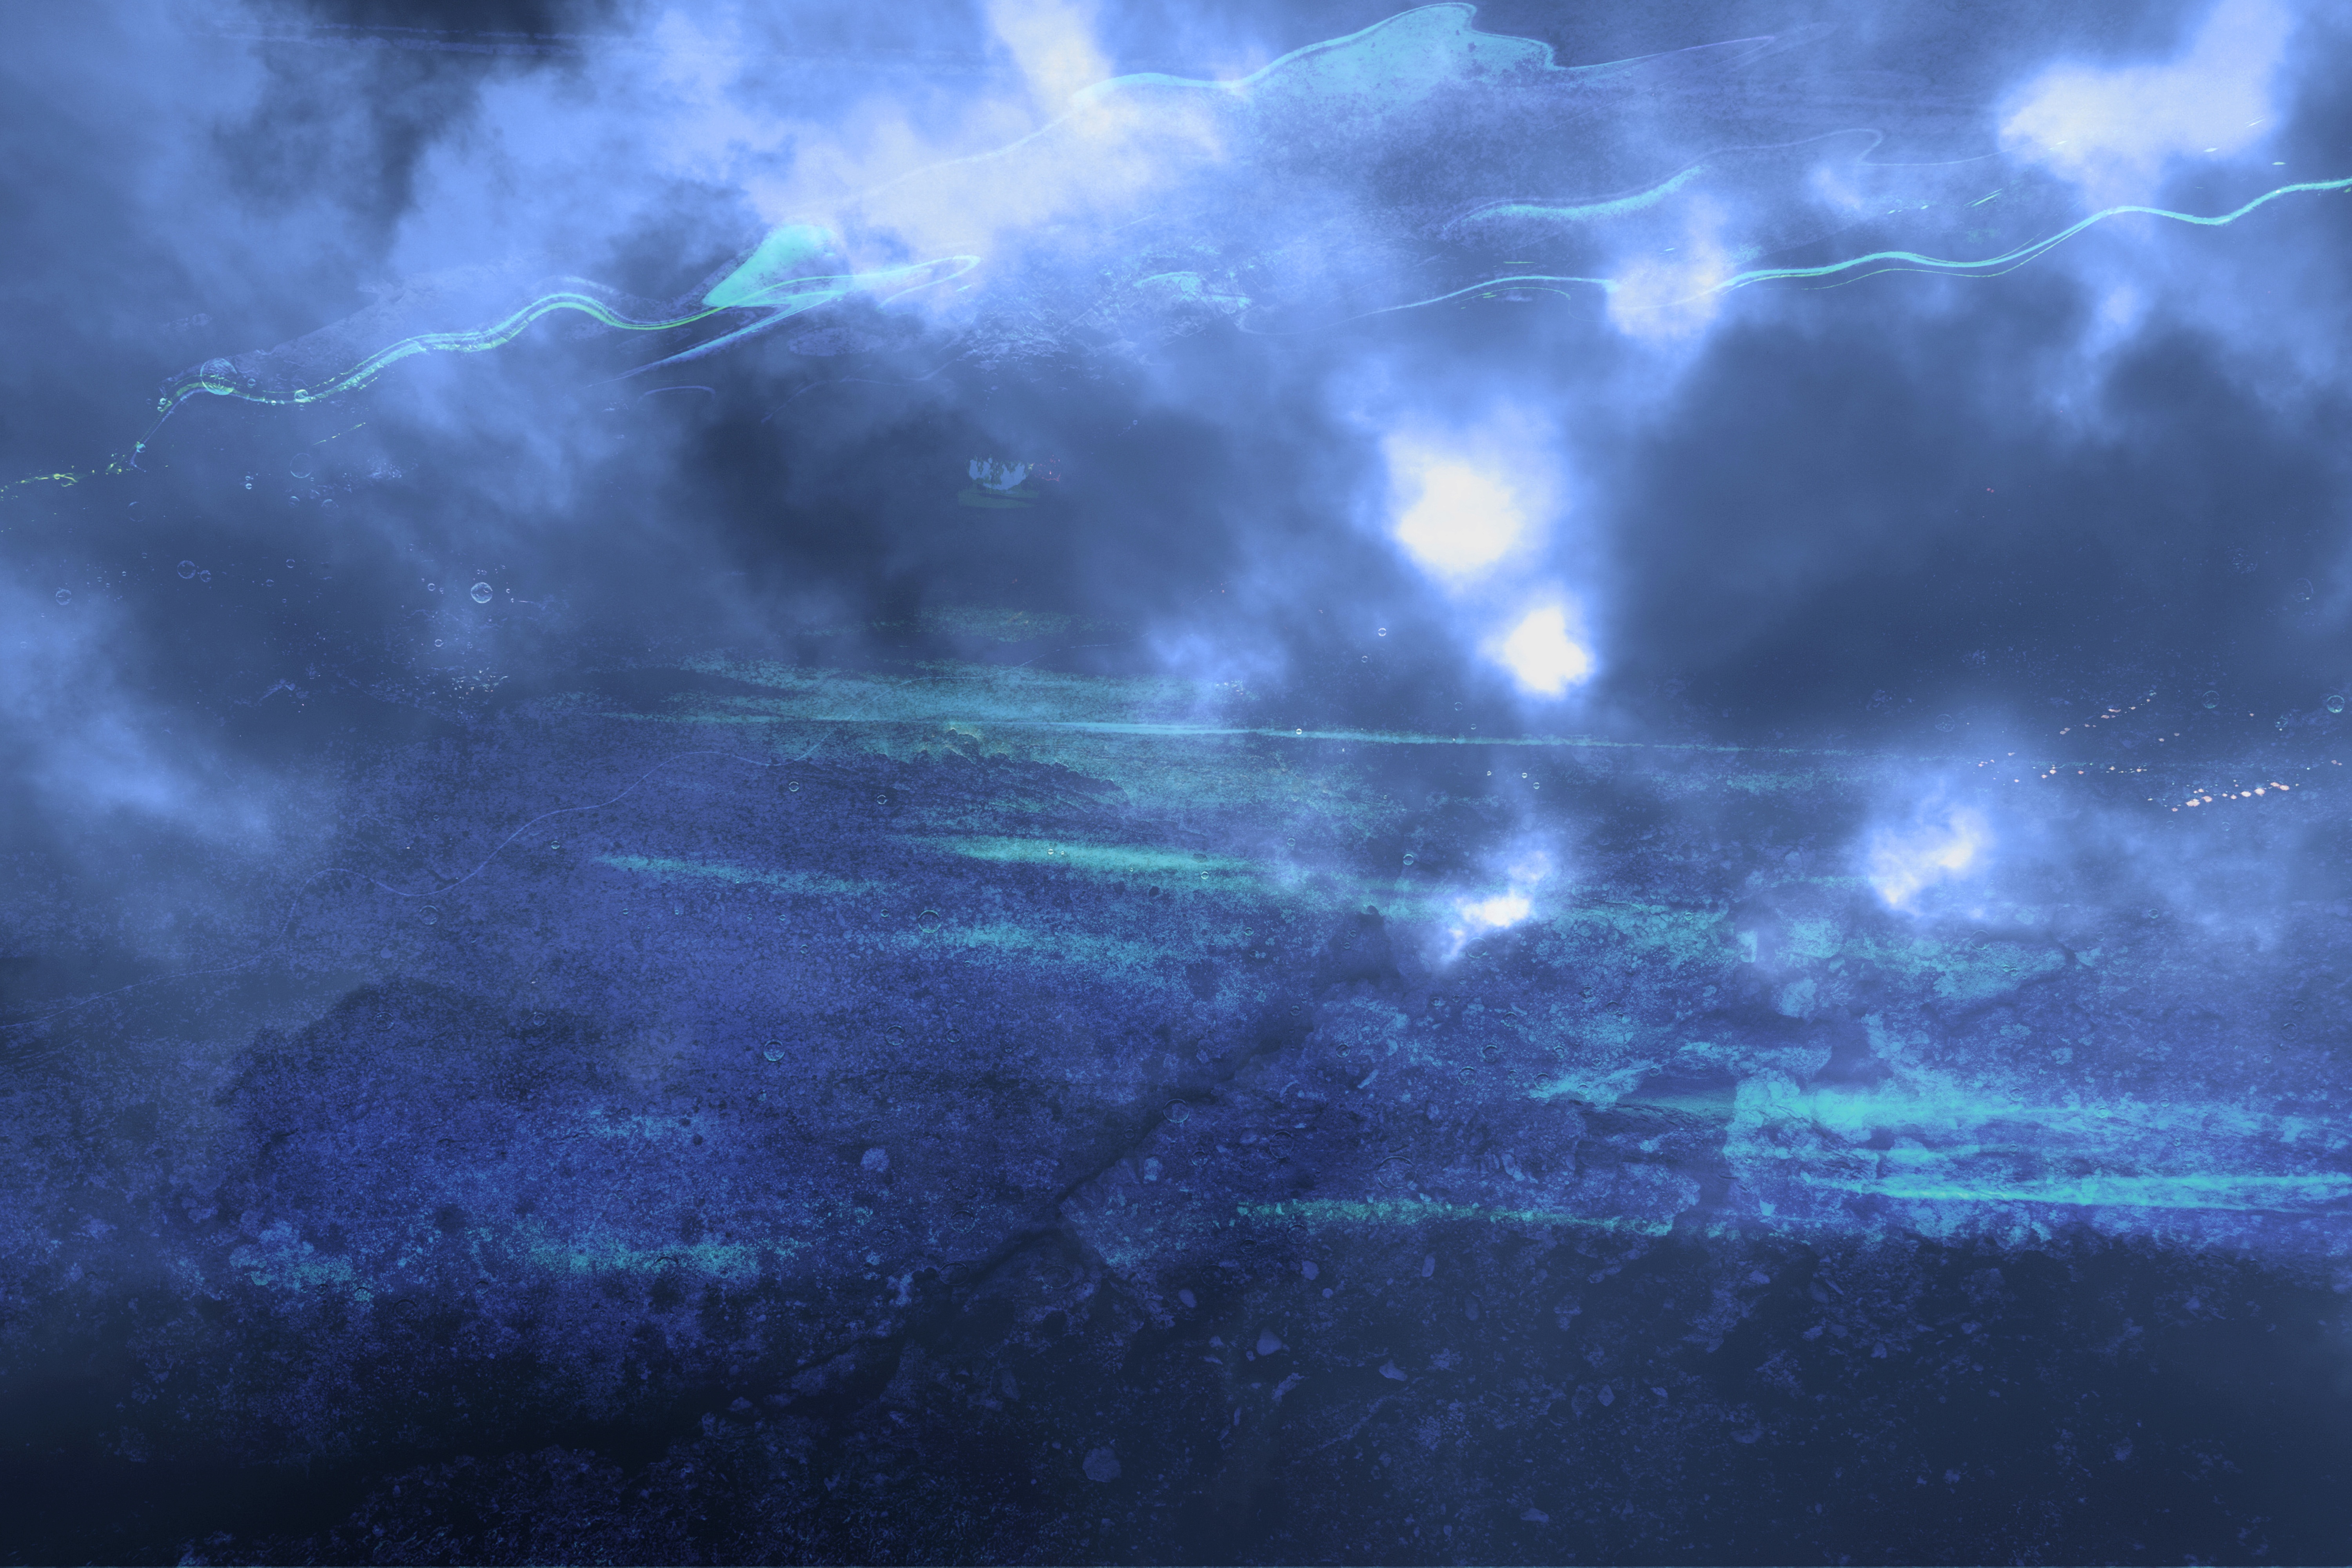
sea, water, ocean, horizon, light, abstract, cloud, sky, sunlight, texture, wave, atmosphere, underwater, reflection, weather, darkness, moonlight, background, deep, mood, atmosphere of earth, computer wallpaper